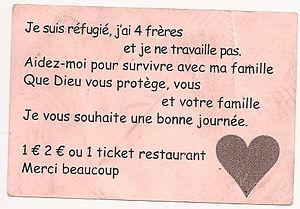
Carte utilisée par beaucoup de mendiants dans les transports en commun.
L'exploitation de la mendicité désigne l'action de tirer profit de la mendicité d'autrui, ou de contraindre quelqu'un à la mendicité pour en tirer profit. Constatée dans de nombreux pays, les victimes de cette grave atteinte aux personnes peuvent être des adultes, des enfants, voire des animaux.